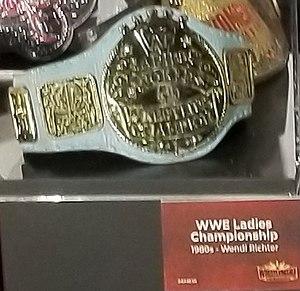
La ceinture de championne féminine de la WWF portée par Wendi Richter.
Victoria Lynn Richter est une catcheuse américaine. Elle est principalement connue pour son travail à la World Wrestling Federation entre 1984 et 1985. Elle s'entraîne à l'école de The Fabulous Moolah et commence par lutter dans diverses fédérations aux États-Unis au Canada et au Japon. Durant cette période, elle remporte à deux reprises le championnat du monde par équipes féminine de la National Wrestling Alliance avec Joyce Grable.